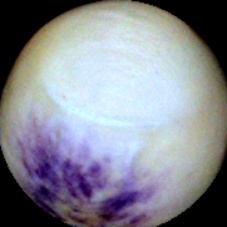
Label: Spotted